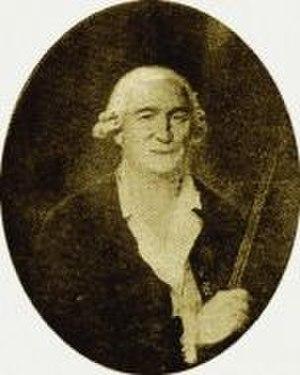
John Holker
John Holker junior, né à Manchester en 1745 et mort à Berryville le 13 avril 1822, est un manufacturier français, inspecteur général des manufactures à la suite de son père et acteur de la Révolution américaine, nommé en 1778 consul de France en Pennsylvanie, puis en 1779 consul général de France pour les quatre états du Delaware, de Pennsylvanie, de New York et du New Jersey.
John Holker, né à Stretford, le 14 octobre 1719, mort à Montigny le 27 avril 1786, est un manufacturier anglais, fondateur de la manufacture royale de velours de coton de Saint-Sever, nommé inspecteur général des manufactures en 1755, chargé de promouvoir l'industrie textile en France.